Bonelli's eagle

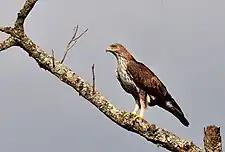
Perched on a tree near a wetland in Biligiriranga Hills

Bonelli's eagle is a fairly large bird of prey and a medium-sized eagle. When still classified as a member of the genus "Hieraaetus", it was considered the largest extant species therein, however, as a member of "Aquila" it is amongst the smallest-bodied species. Amongst the currently accepted species of "Aquila" eagles, it is of similar size to the tawny eagle ("Aquila rapax") (albeit with rather shorter wings than the tawny), slightly larger than the African hawk-eagle and notably larger than the Cassin's hawk-eagle. Like most birds of prey, Bonelli's eagle displays reverse sexual dimorphism as the female is larger than the male to the contrary of most other kinds of birds, in this case she may average about 10% larger overall. Total length in fully-grown eagles of the species can vary from . Wingspan in males can vary from while that of the female may vary from . Prior claims put the weight of this species as , however this probably slightly underrepresents both their size and the sexual dimorphism of this eagle. A large sample of full grown males from western Europe were found to average , with a range of (sample size of 91), while 87 females were found to average , with a range of . Mature males from western Europe were found to have averaged in total length and in wingspan while mature females averaged in total length and in wingspan. Although the linear measurements reportedly increase slightly in average size in the eastern Asian part of the range, body weight was similar or slightly lower at a mean of and for males and females from the Indian subcontinent, respectively, though the sample size is unknown in this case.